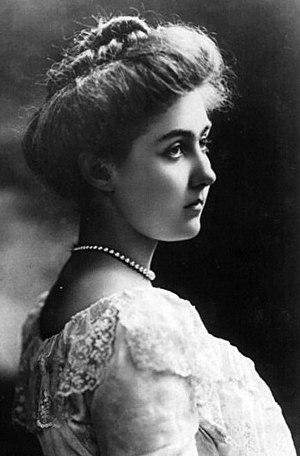
La descendance de la reine Victoria désigne l'ensemble des personnes ayant pour ancêtres Victoria du Royaume-Uni et son mari le prince consort Albert de Saxe-Cobourg-Gotha.